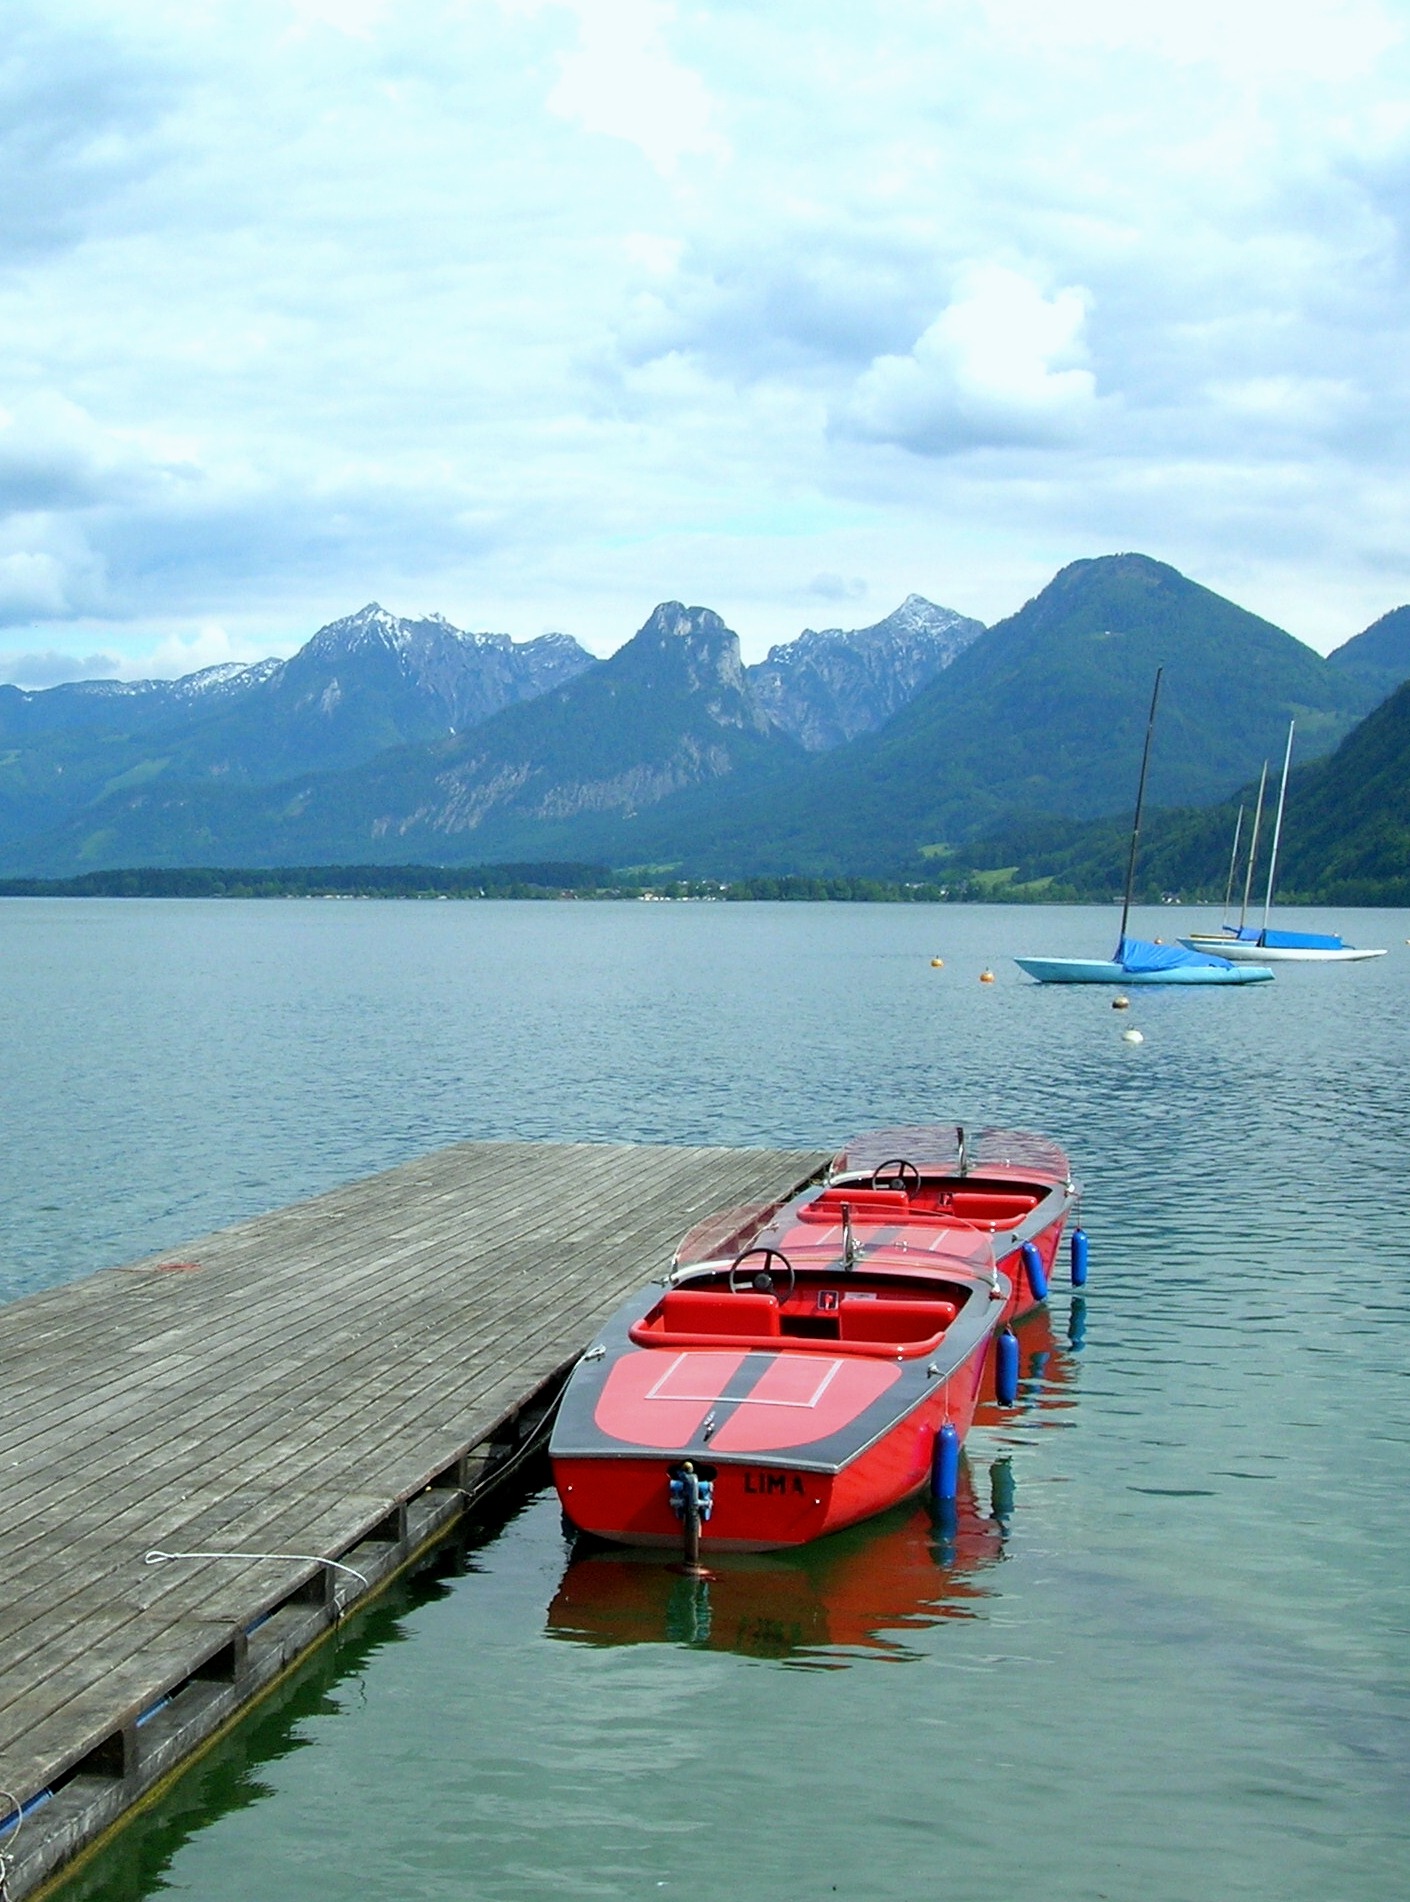
sea, coast, water, boat, shore, lake, ship, vacation, boot, vehicle, bay, fjord, reservoir, body of water, austria, boating, powerboat, mondsee, watercraft rowing